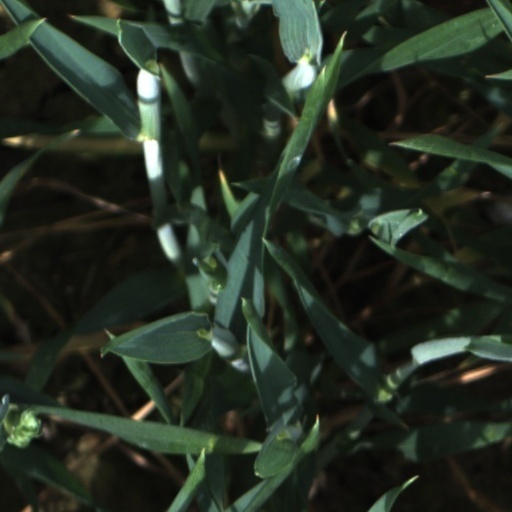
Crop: wheat